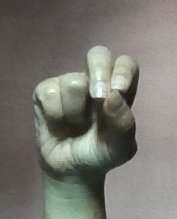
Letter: gaaf